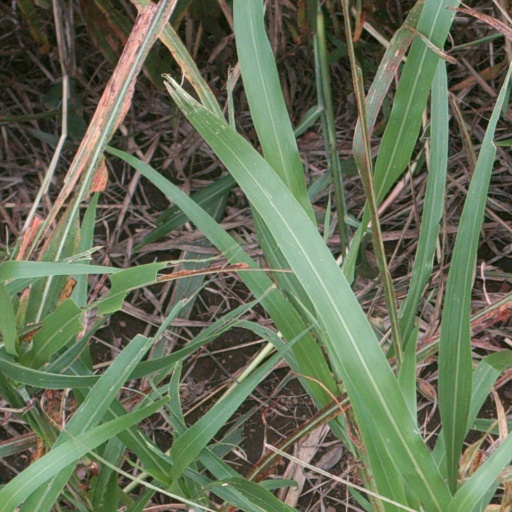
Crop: sorghum